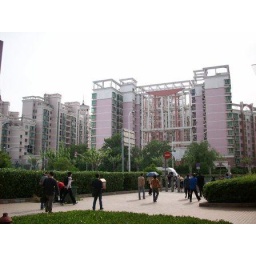
An apartment building near the train station in Shanghai, China.